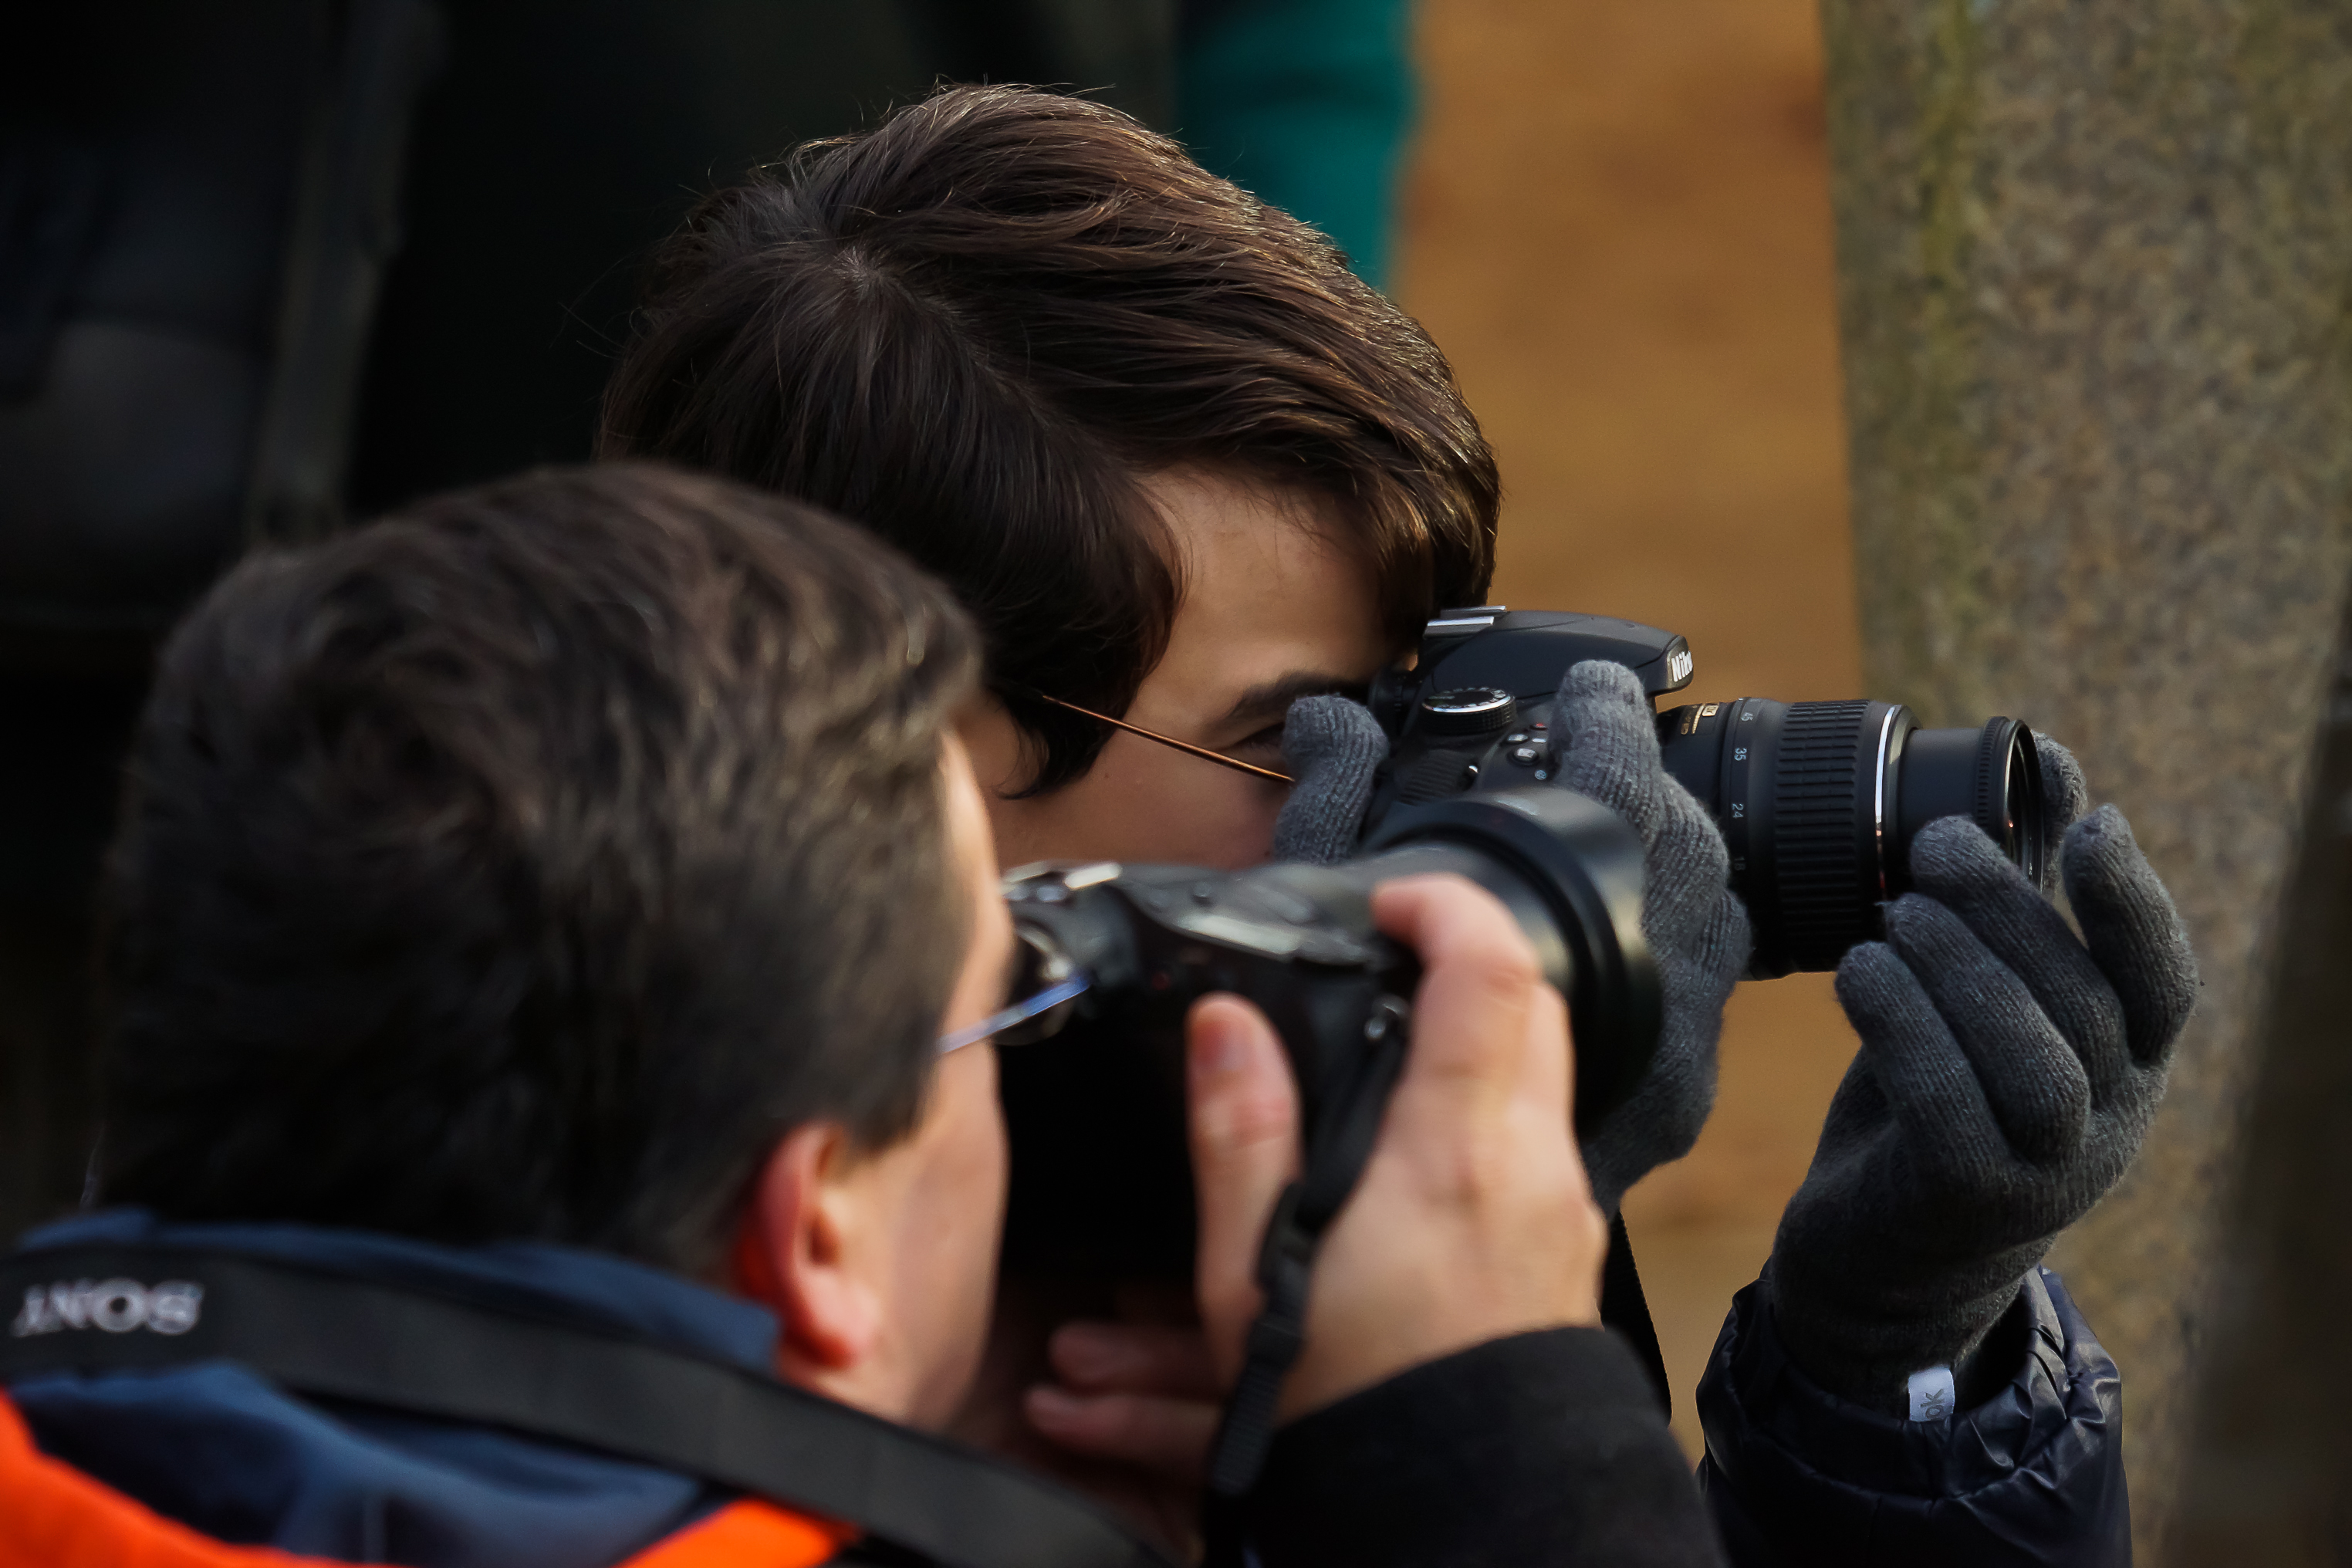
person, people, street, photo, calle, gente, photographers, a77, g, screenshot, ggl1, gaby1, xovesphoto, varios, some, sonya77, sigma50500mm, 50500, xelodegalicia, photographed, interaction, fot grafosfotografiados, gabrielcoru a, camera operator